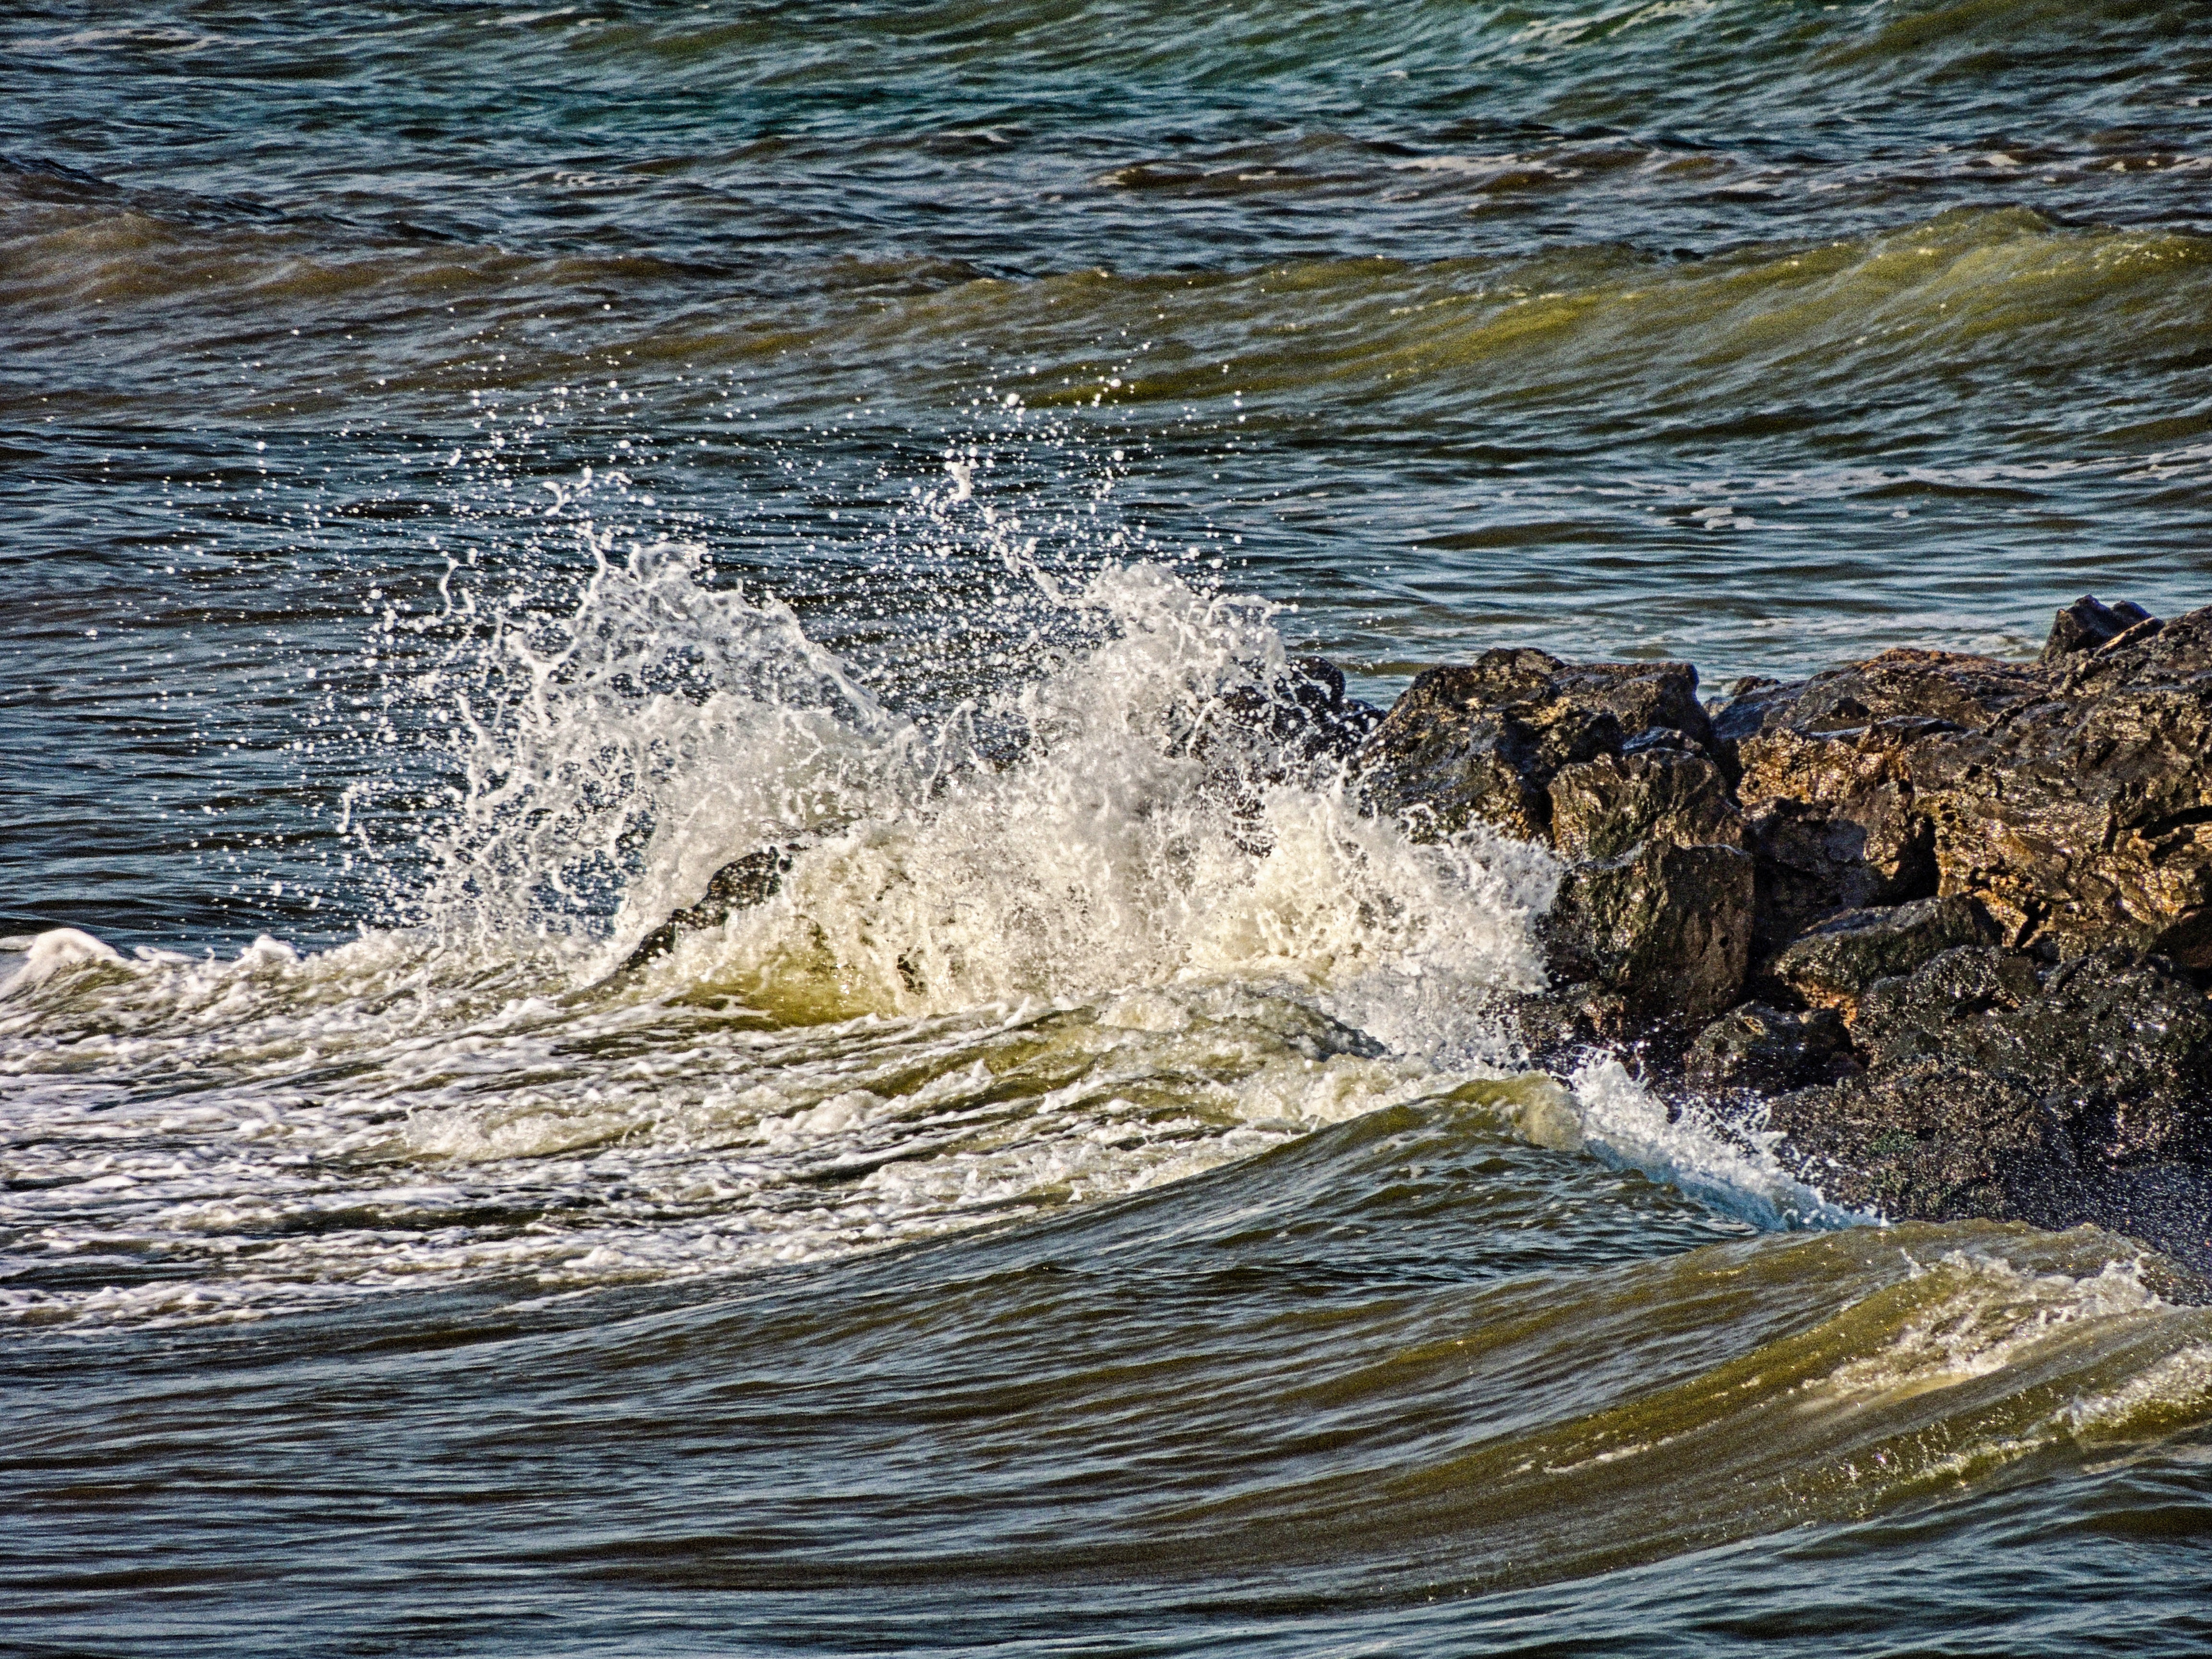
beach, sea, coast, water, nature, rock, ocean, shore, wave, river, rapid, body of water, boating, wind wave